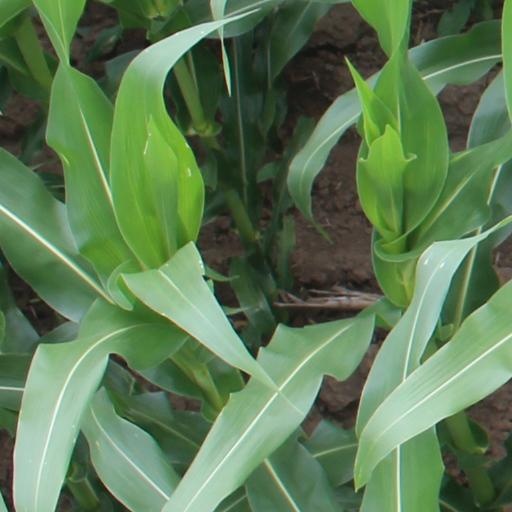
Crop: maize; corn